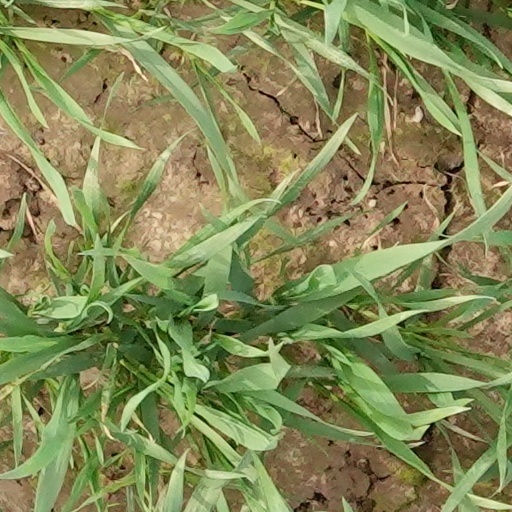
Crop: wheat